Liston Stadium

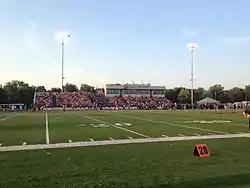
Field level view

Liston Stadium is a sport stadium in Baldwin City, Kansas, United States. The facility is primarily used by Baker University for college football, track and field, and soccer. It is also host to other university and city athletic and non-athletic events. The facility is also used for local high school football games.